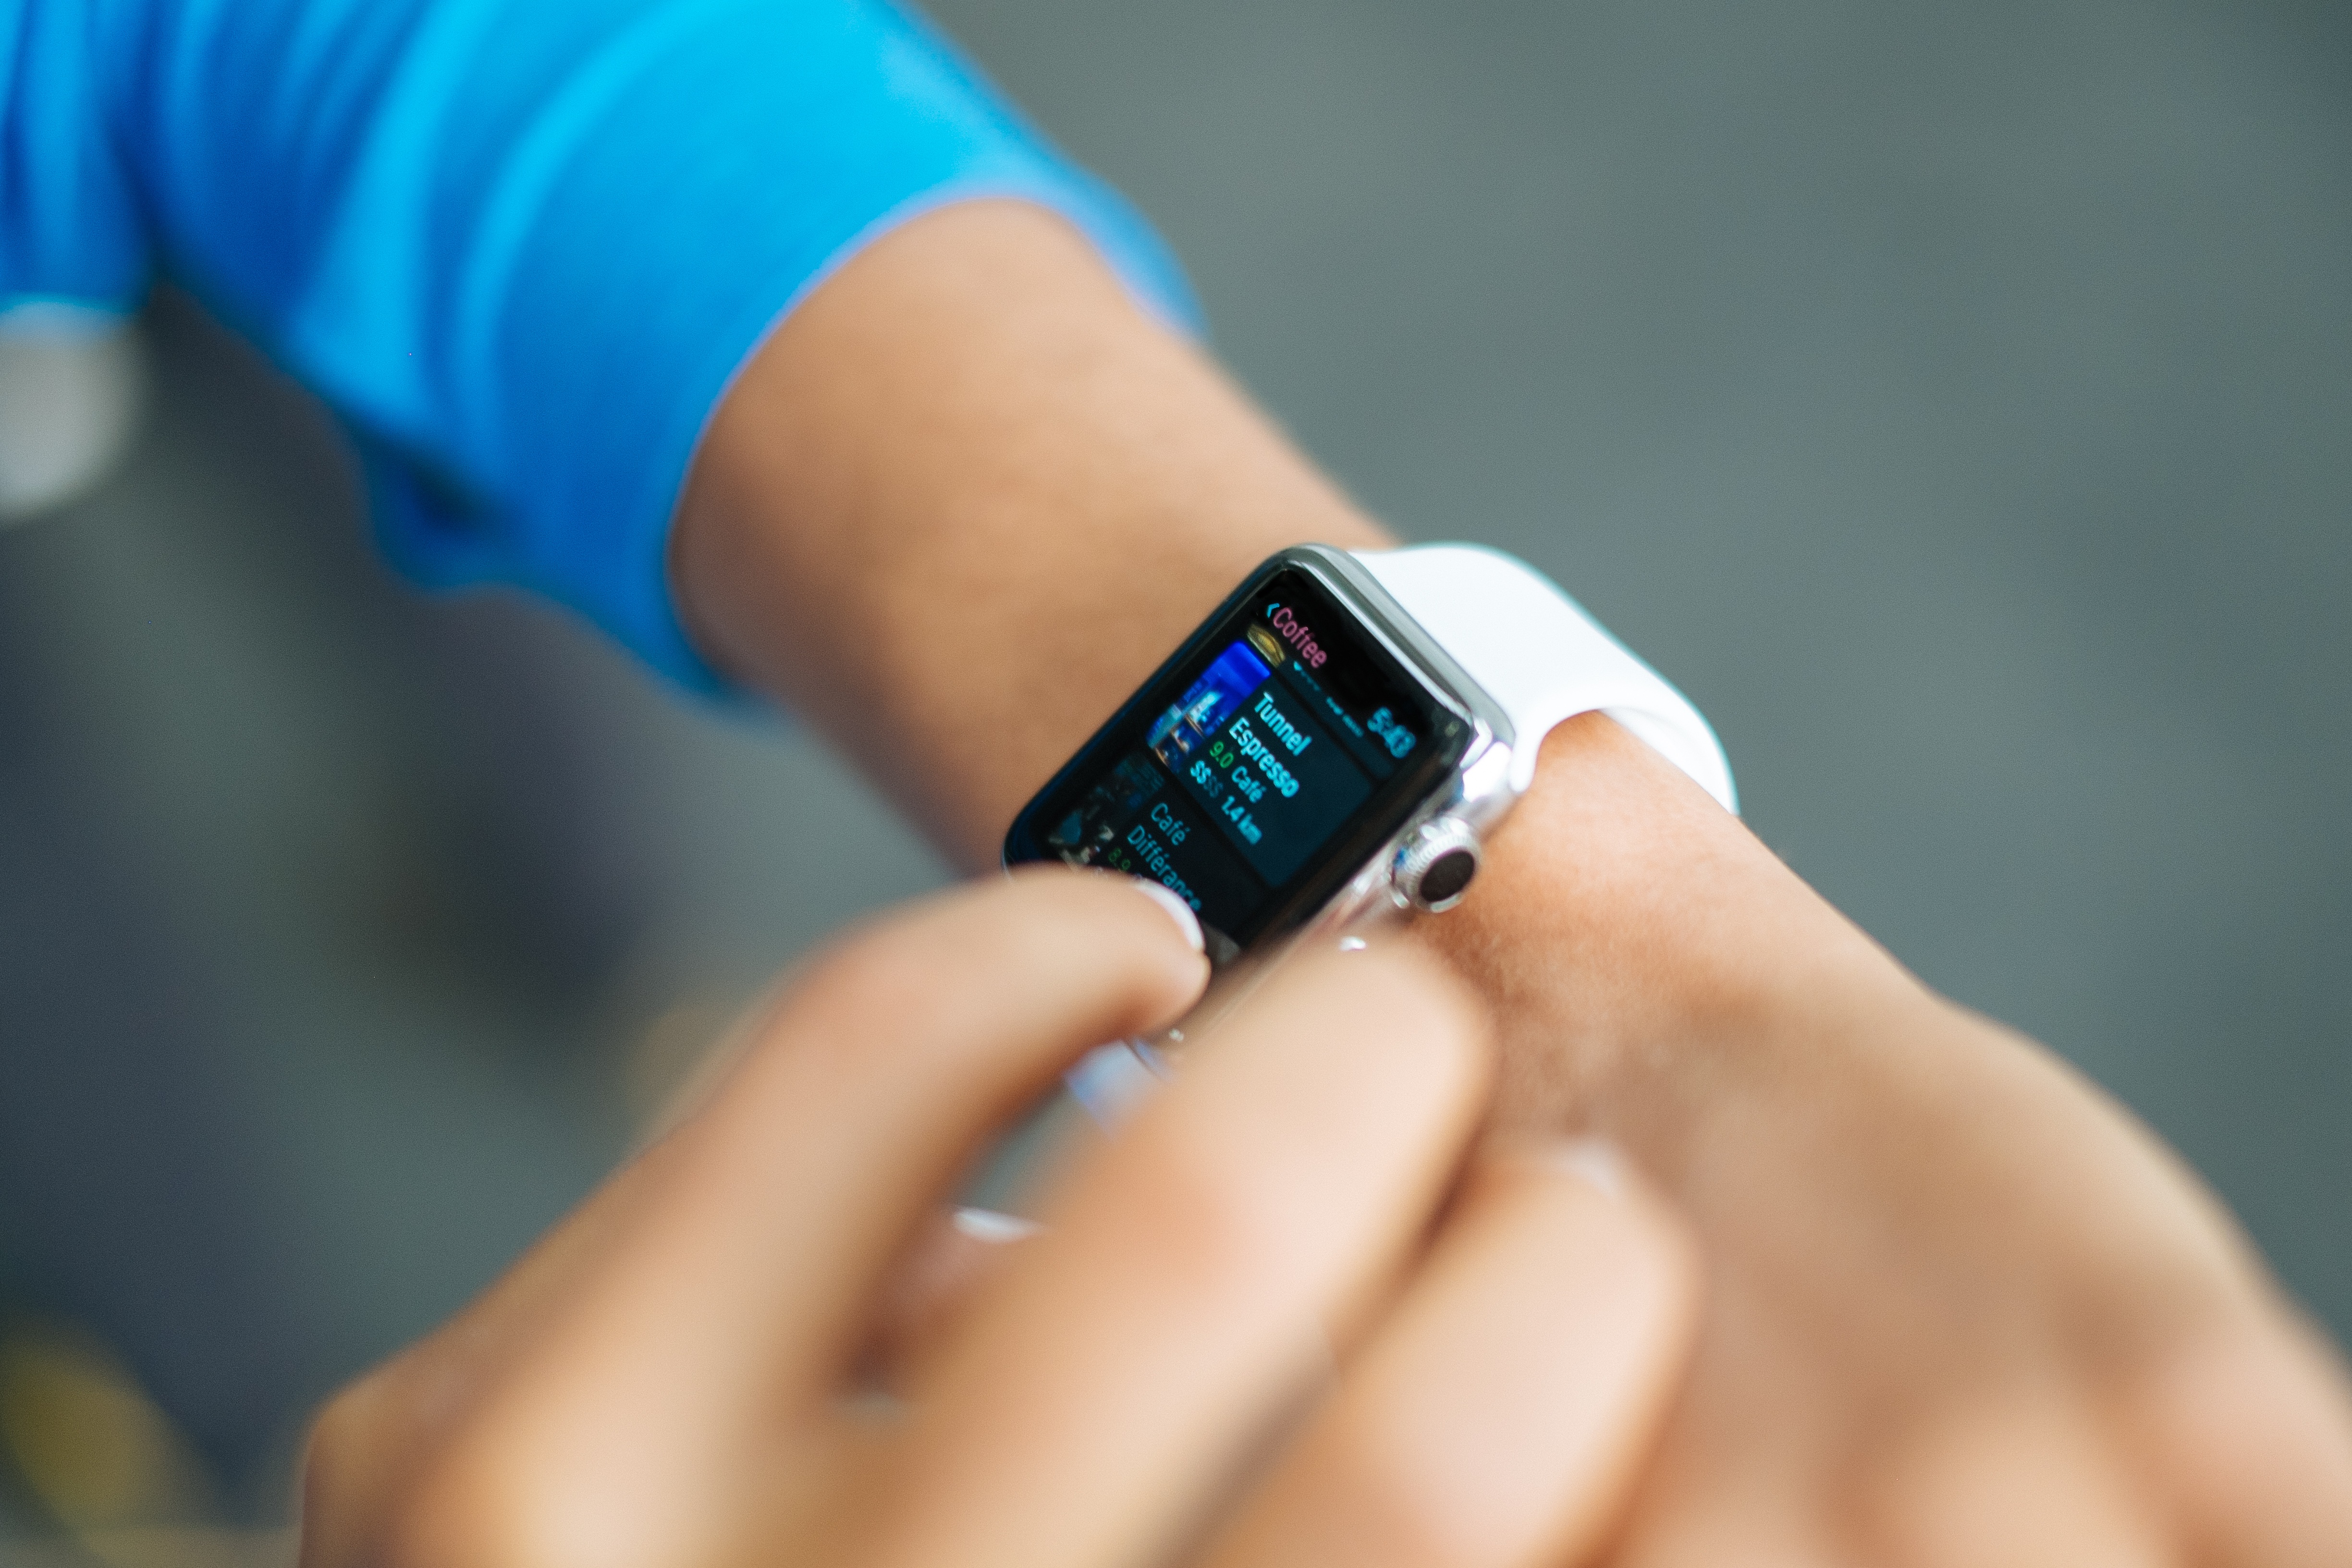
mobile, watch, hand, screen, apple, technology, clock, time, social, internet, touch, finger, gadget, fashion, blue, business, arm, nail, modern, electronic, device, button, jewellery, design, wristwatch, display, wrist, message, digital, media, style, interface, wear, wireless, mobility, smart, app, template, intelligent, application, smart watch, intellect, fashion accessory